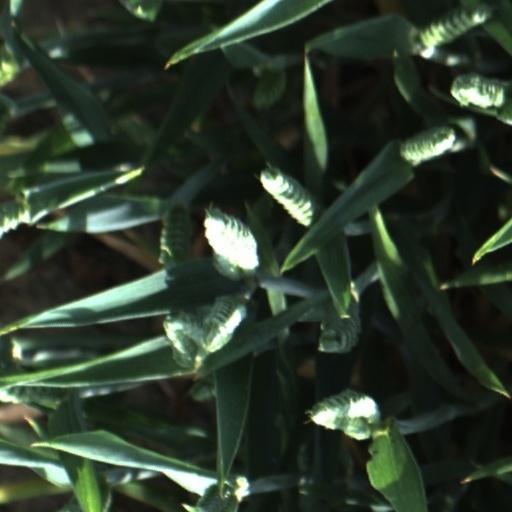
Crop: wheat